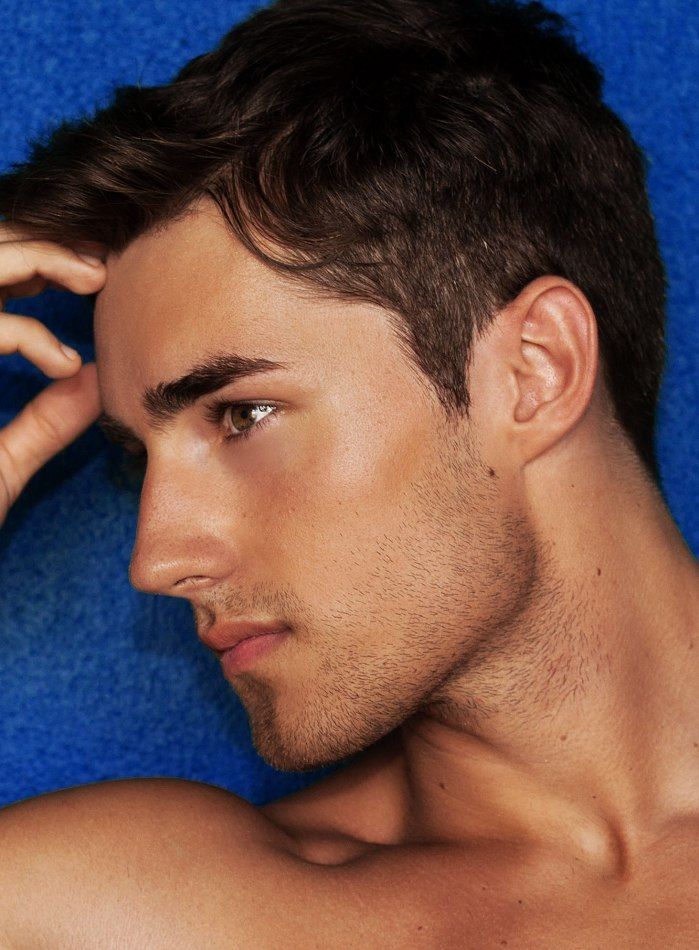
Gender: men